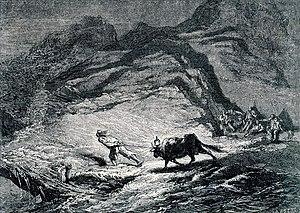
Yan' Dargent
Guissény [giseni] est une commune du département du Finistère, dans la Région Bretagne, en France.
Jean-Édouard Dargent dit Yan' Dargent est un peintre et illustrateur français dont la majeure partie de l'œuvre picturale est consacrée à sa région natale, la Bretagne.